Order No. 227

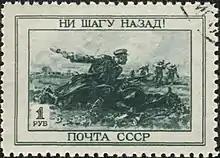
Soviet postage stamp depicting a politruk throwing a grenade with the phrase "Not a Step Back!".

Order No. 227 was an order issued on 28 July 1942 by Joseph Stalin, who was acting as the People's Commissar of Defence. It is known for its line "Not a step back!" ("Ni shagu nazad!"), which became the primary slogan of the Soviet press in summer 1942.